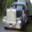
Label: truck